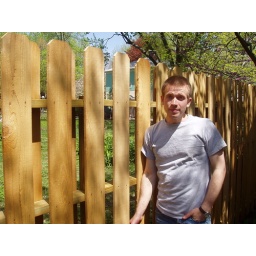
Paul building a fence in our backyard in Urbana, IL, duing March and April 2006.